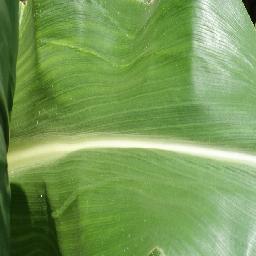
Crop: corn
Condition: (maize)_healthy